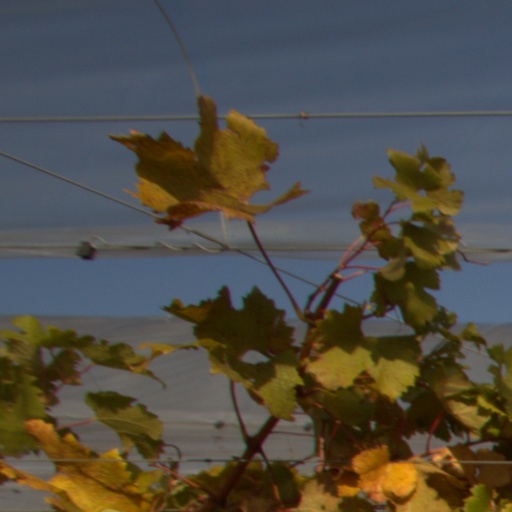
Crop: grape